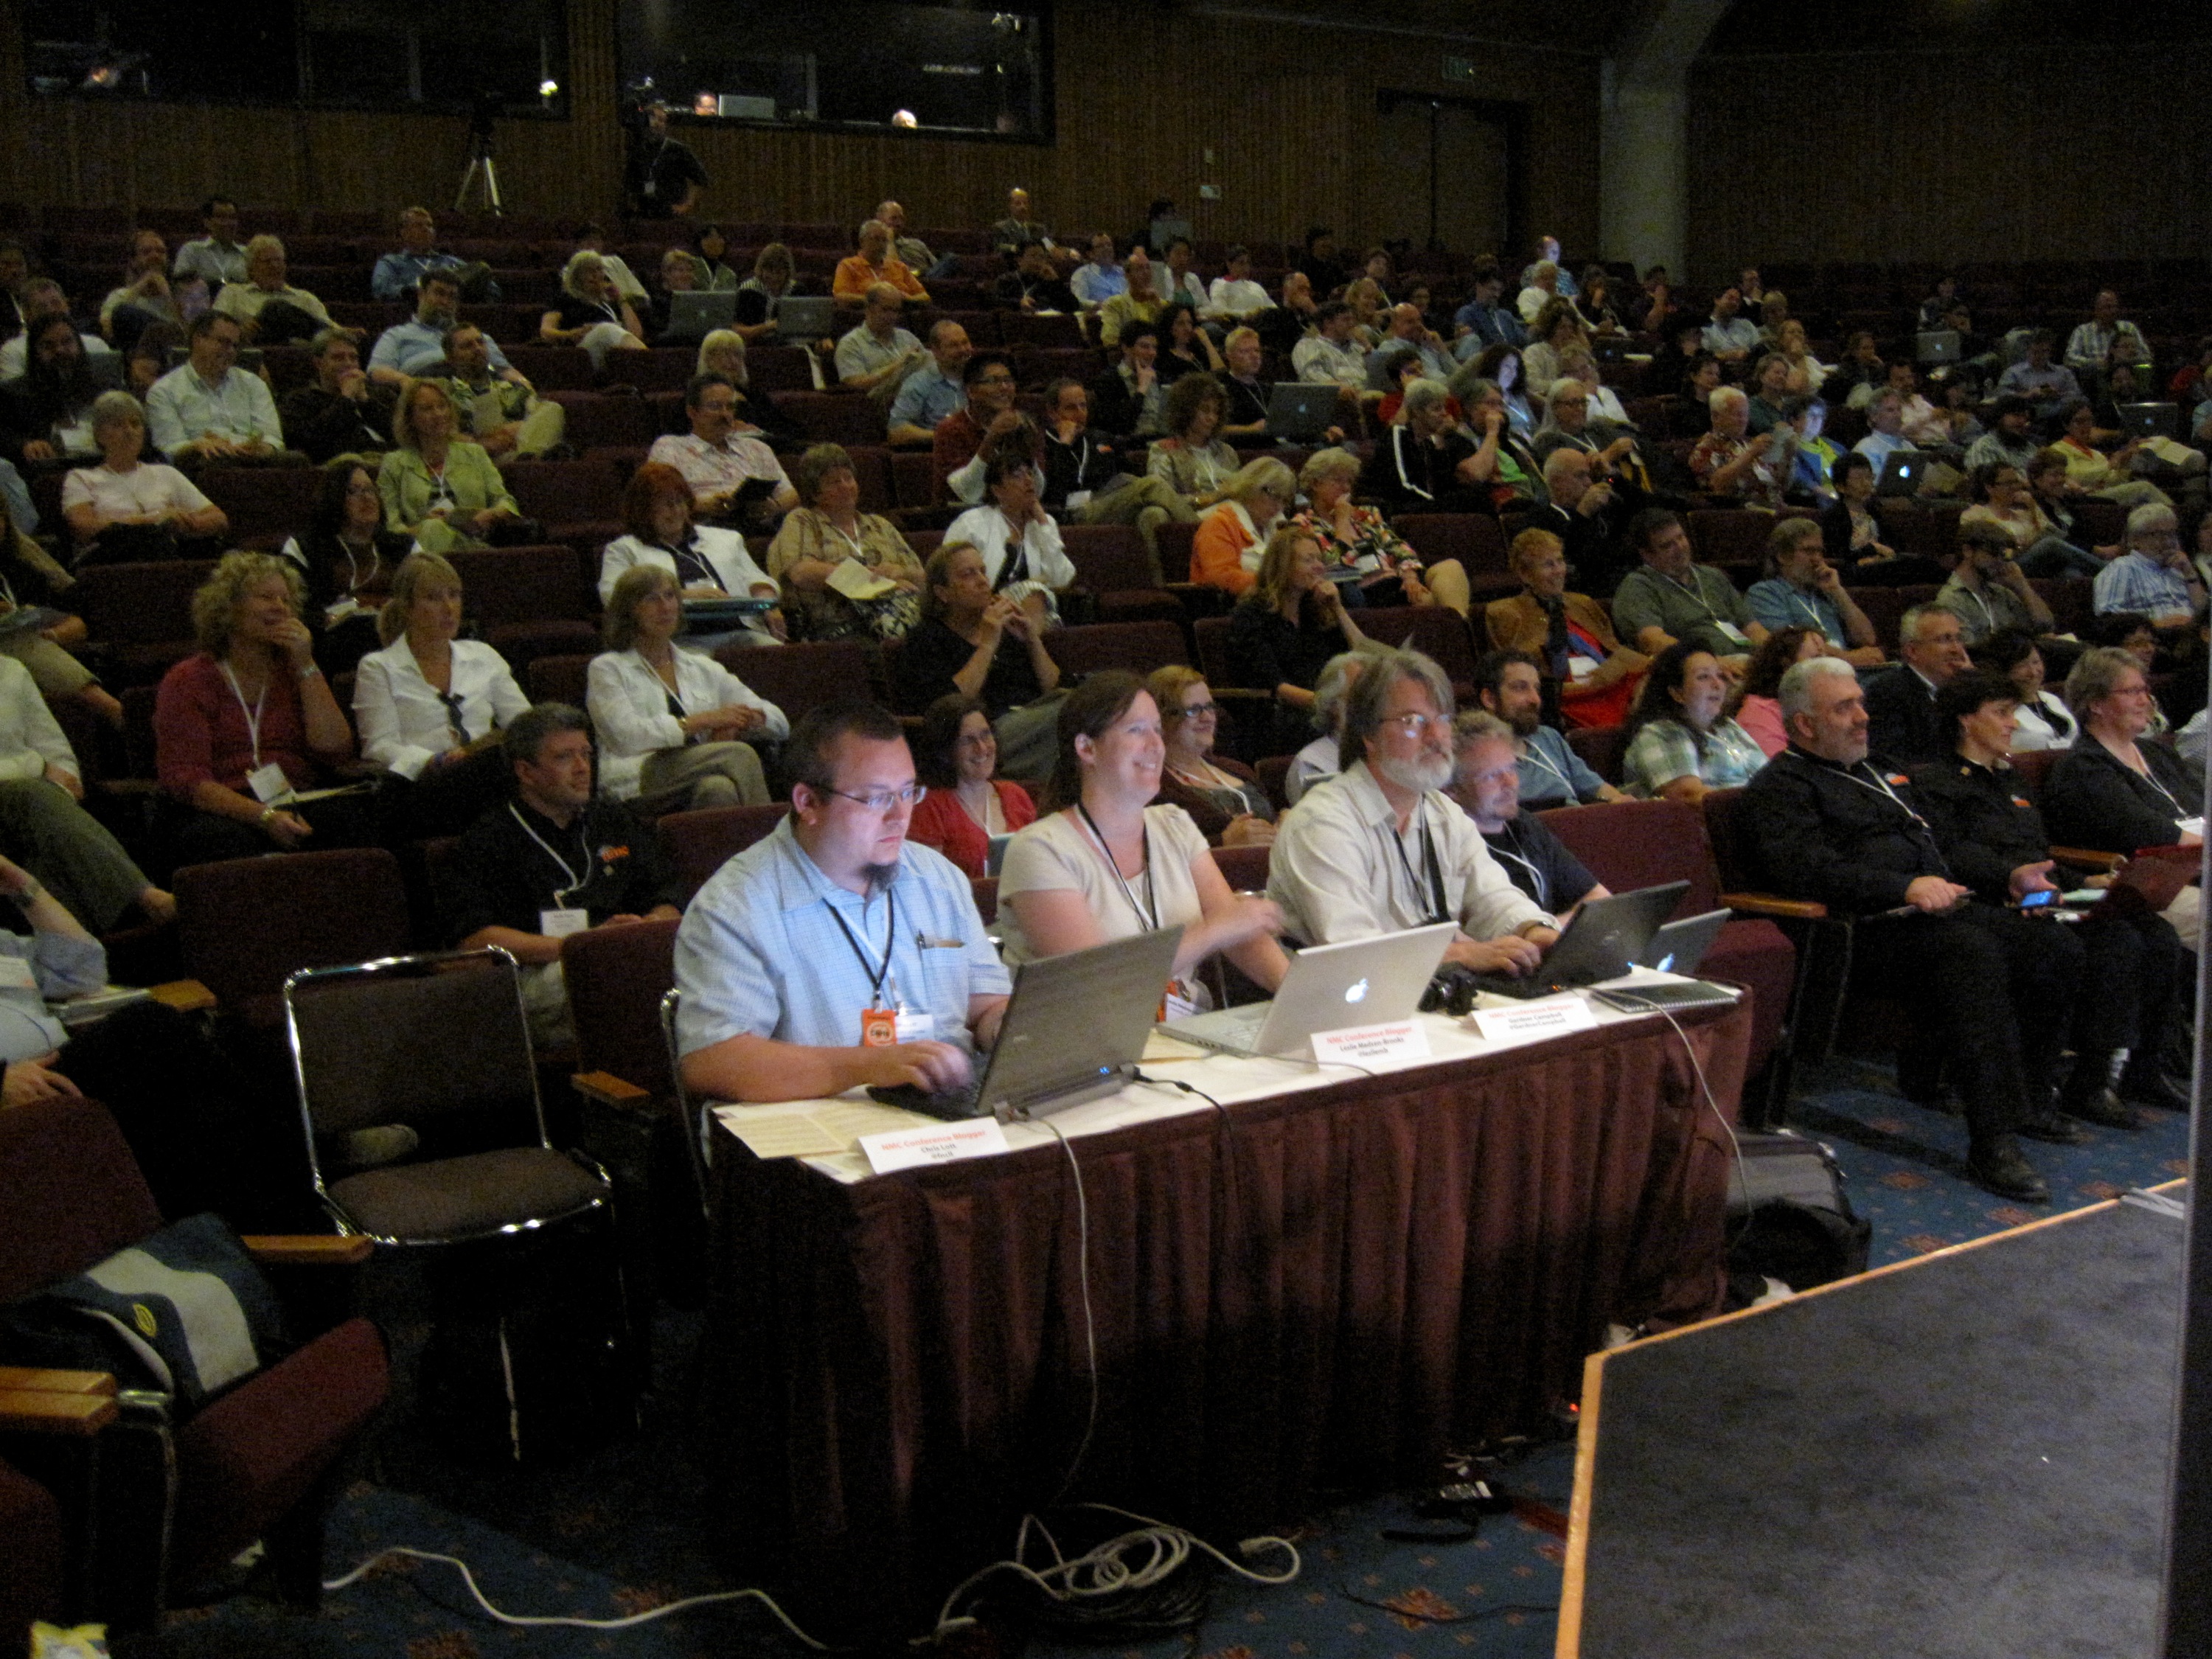
people, meeting, audience, monterey, nmc2009, convention, academic conference